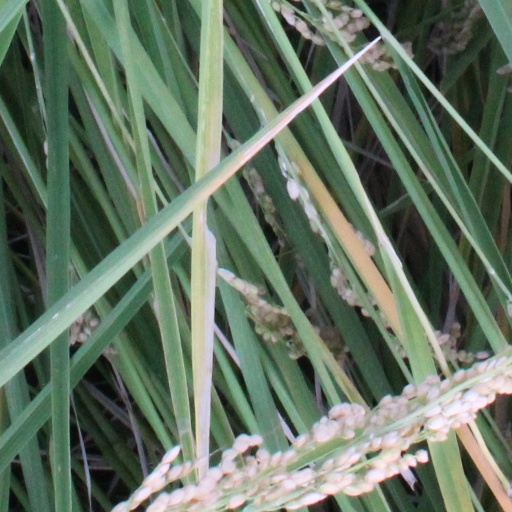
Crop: rice